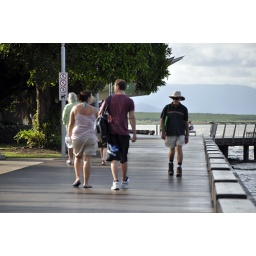
Man in hat walking along Cairns waterfront.